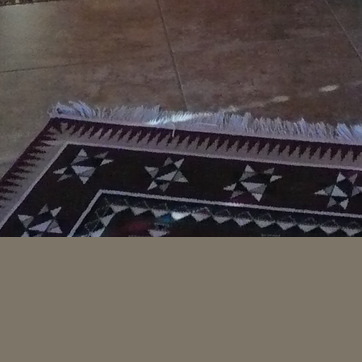
Material: carpet